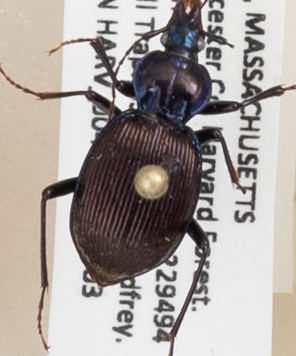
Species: Sphaeroderus canadensis canadensis
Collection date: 2018-07-03
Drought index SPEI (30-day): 0.2
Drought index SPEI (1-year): -0.172
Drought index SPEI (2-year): -0.446